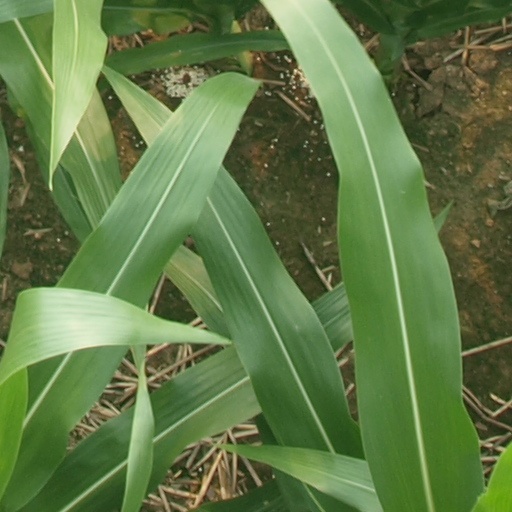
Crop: maize; corn